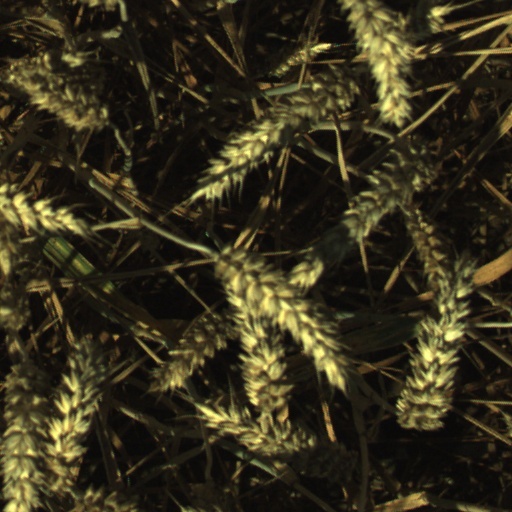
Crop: wheat